Kyoko Iriye Selden

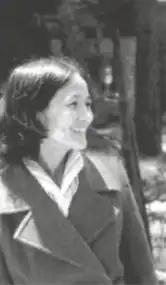
Selden (c. 1975)

Kyoko Iriye was born in Tokyo. Her father was a journalist reporting from Paris and Shanghai, and her mother was an English teacher. She attended Seikei High School, and wrote a thesis on Wordsworth at the University of Tokyo, before studying English Literature on a Fulbright Scholarship at Yale University. She taught at Cornell University for twenty-five years, and was a literary translator. She was married to Mark Selden, with whom she had three children and four grandchildren.